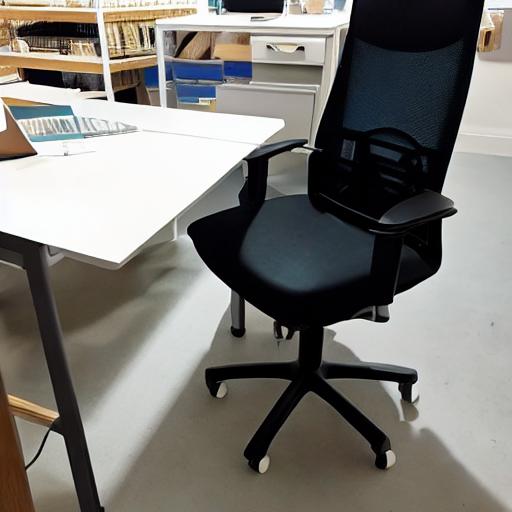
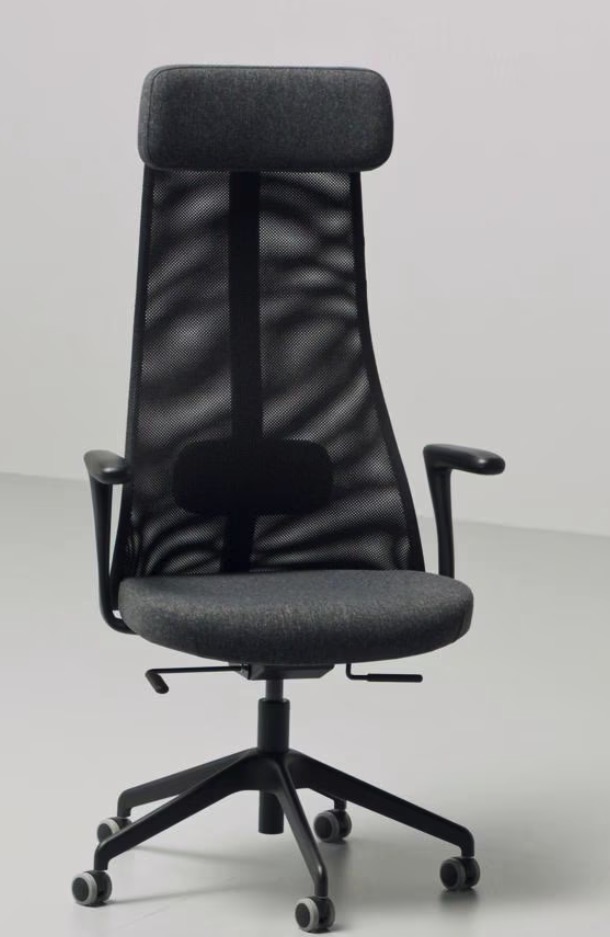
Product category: items_chair
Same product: no